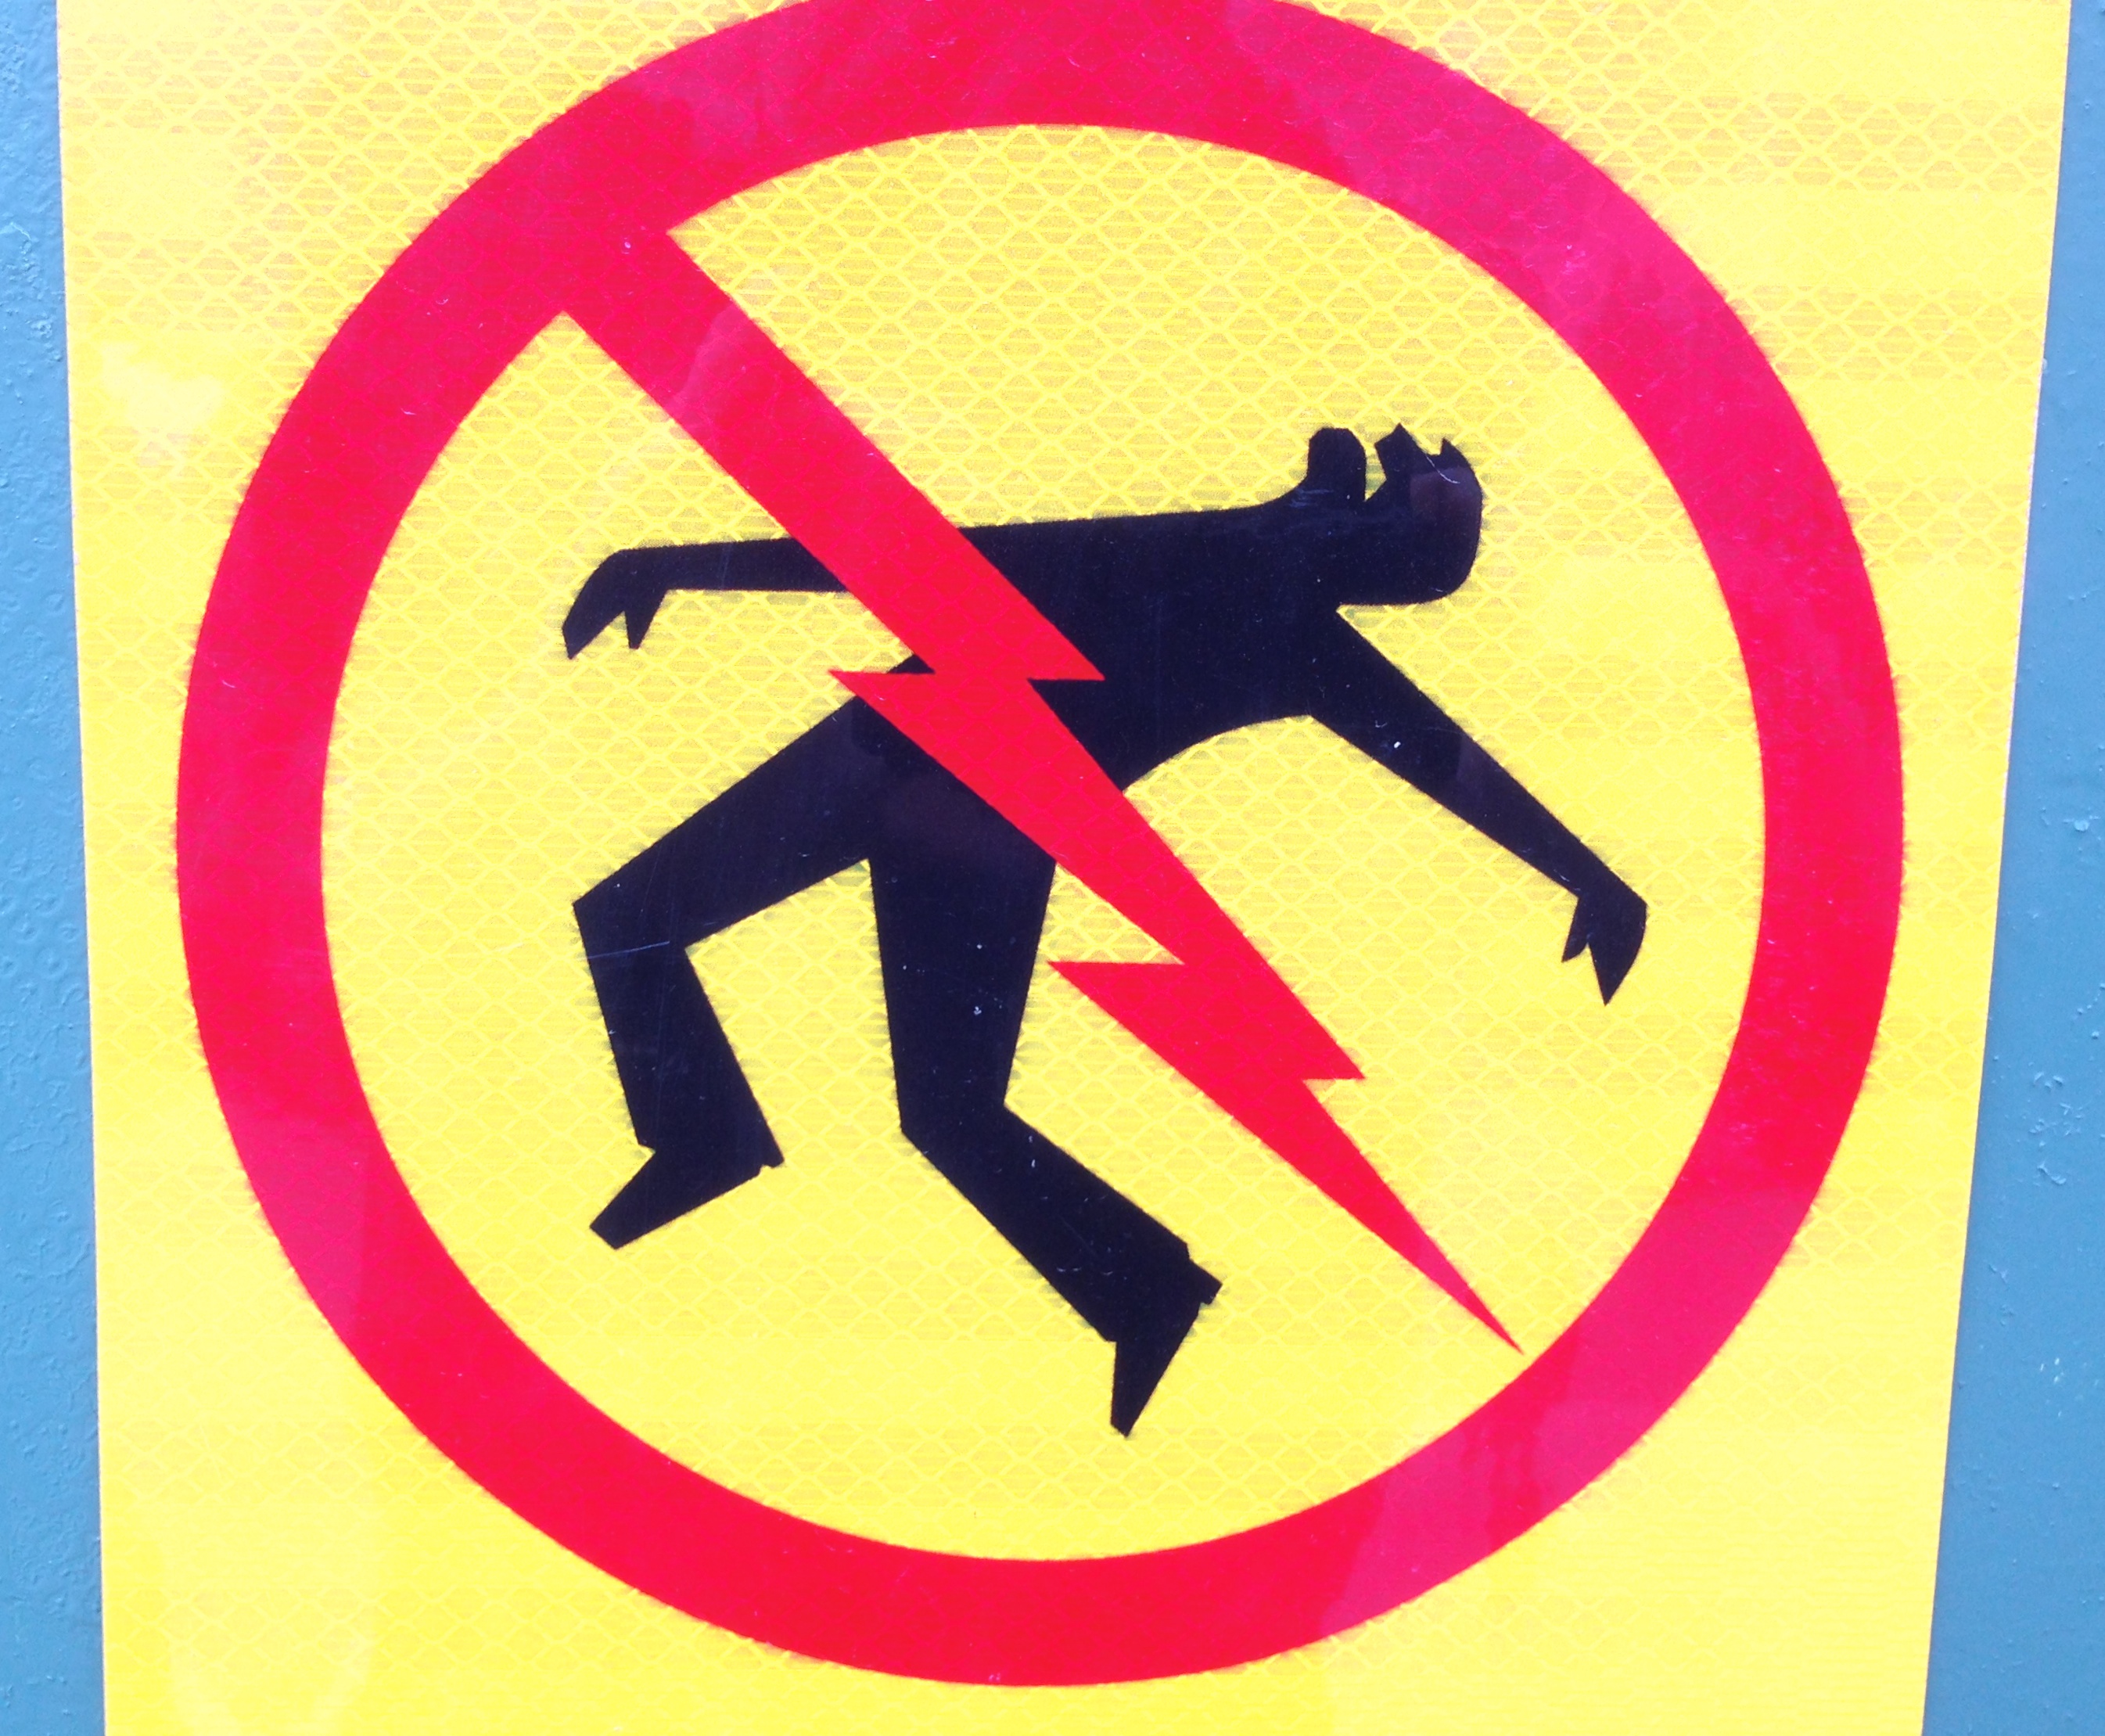
number, sign, line, yellow, signage, circle, brand, font, illustration, text, shape, shock, traffic sign